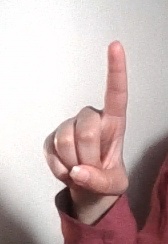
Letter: bb